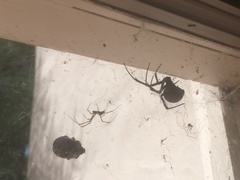
Species: Lactrodectus_hesperus